Srinivasan Ramachandran

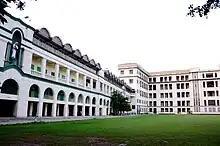
St. Xavier’s College.

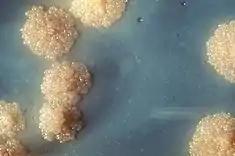
M. tuberculosis bacterial colonies

S. Ramachandran did his undergraduate studies at the St. Xavier’s College, Kolkata and after earning a BSc (honors) degree from the University of Calcutta, he completed post graduate studies at Jawaharlal Nehru University (JNU) in biotechnology. Continuing at JNU, he secured a PhD in 1993 and started his career by joining the Institute of Genomics and Integrative Biology (IGIB) where he serves as a senior principal scientist at the department of genome analysis. He also serves as an adjunct faculty and principal scientist at the faculty of biological sciences of the University of Calcutta, holding the position of a professor of Academy of Scientific and Innovative Research (AcSIR).